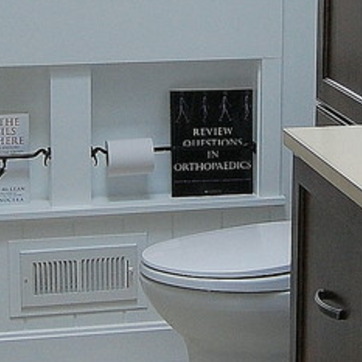
Material: paper